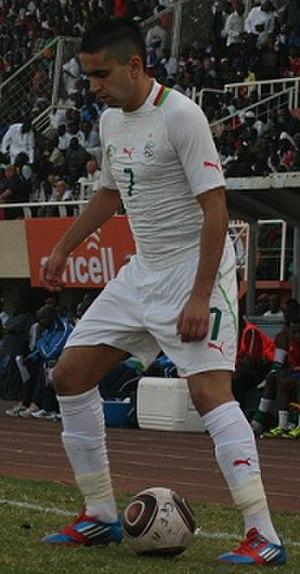
Le Stadium Racing Colmar, couramment abrégé en SR Colmar ou SRC, est un club de football français fondé en 1920 sous l'appellation Sports réunis Colmar, sur la base de l'AS Colmar, fondée en 1919. Il dispute ses premiers matchs au sein de la Ligue d'Alsace de football, atteint la DH en 1924 et obtient le statut professionnel dès 1937. Le club de l'industriel Joseph Lehmann, locataire du Stade des Francs depuis 1928, adopte cette année-là sa couleur verte.
Ryad Boudebouz, né le 19 février 1990 à Colmar, est un footballeur international algérien qui évolue au poste de milieu offensif a l'AS Saint-Étienne.